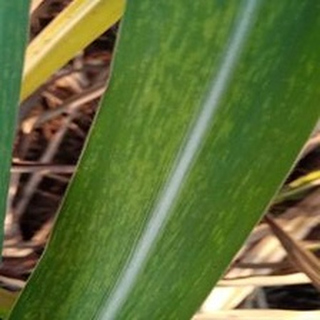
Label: sugarcane_mosaic